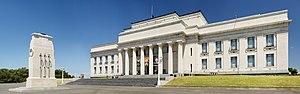
Le musée du mémorial de guerre d'Auckland est l'un des musées les plus importants de Nouvelle-Zélande. Ses collections se concentrent essentiellement sur l'histoire de la Nouvelle-Zélande, et plus particulièrement sur celle de la région d'Auckland, tant sur son histoire naturelle que militaire.